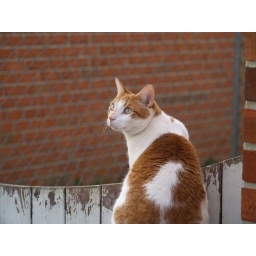
A portrait of our cat watching a bird who just landed in a nearby tree.